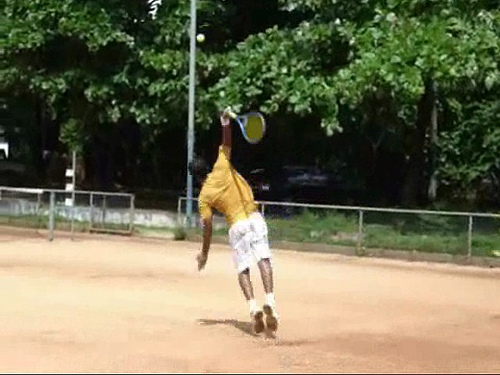
người đàn ông đang cầm vợt nhảy lên đánh trả bóng